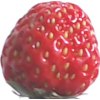
Label: strawberry